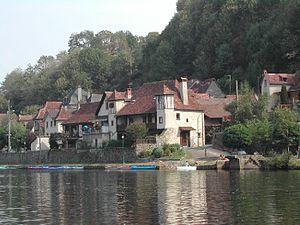
Figure humaine de Francis Poulenc est une cantate pour double chœur mixte composée en 1943 sur des textes de Paul Éluard, créée à Londres en anglais par la BBC en 1945, en français en 1946 à Bruxelles et en France le 22 mai 1947 à Paris. L'œuvre est éditée par Salabert. Consacrée comme le sommet de l'œuvre du compositeur et un véritable chef-d'œuvre par les critiques musicaux, la cantate est un hymne à la Liberté, victorieuse sur la tyrannie.